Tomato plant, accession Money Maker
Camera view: bottom (45 deg); turntable rotation: 180 degrees
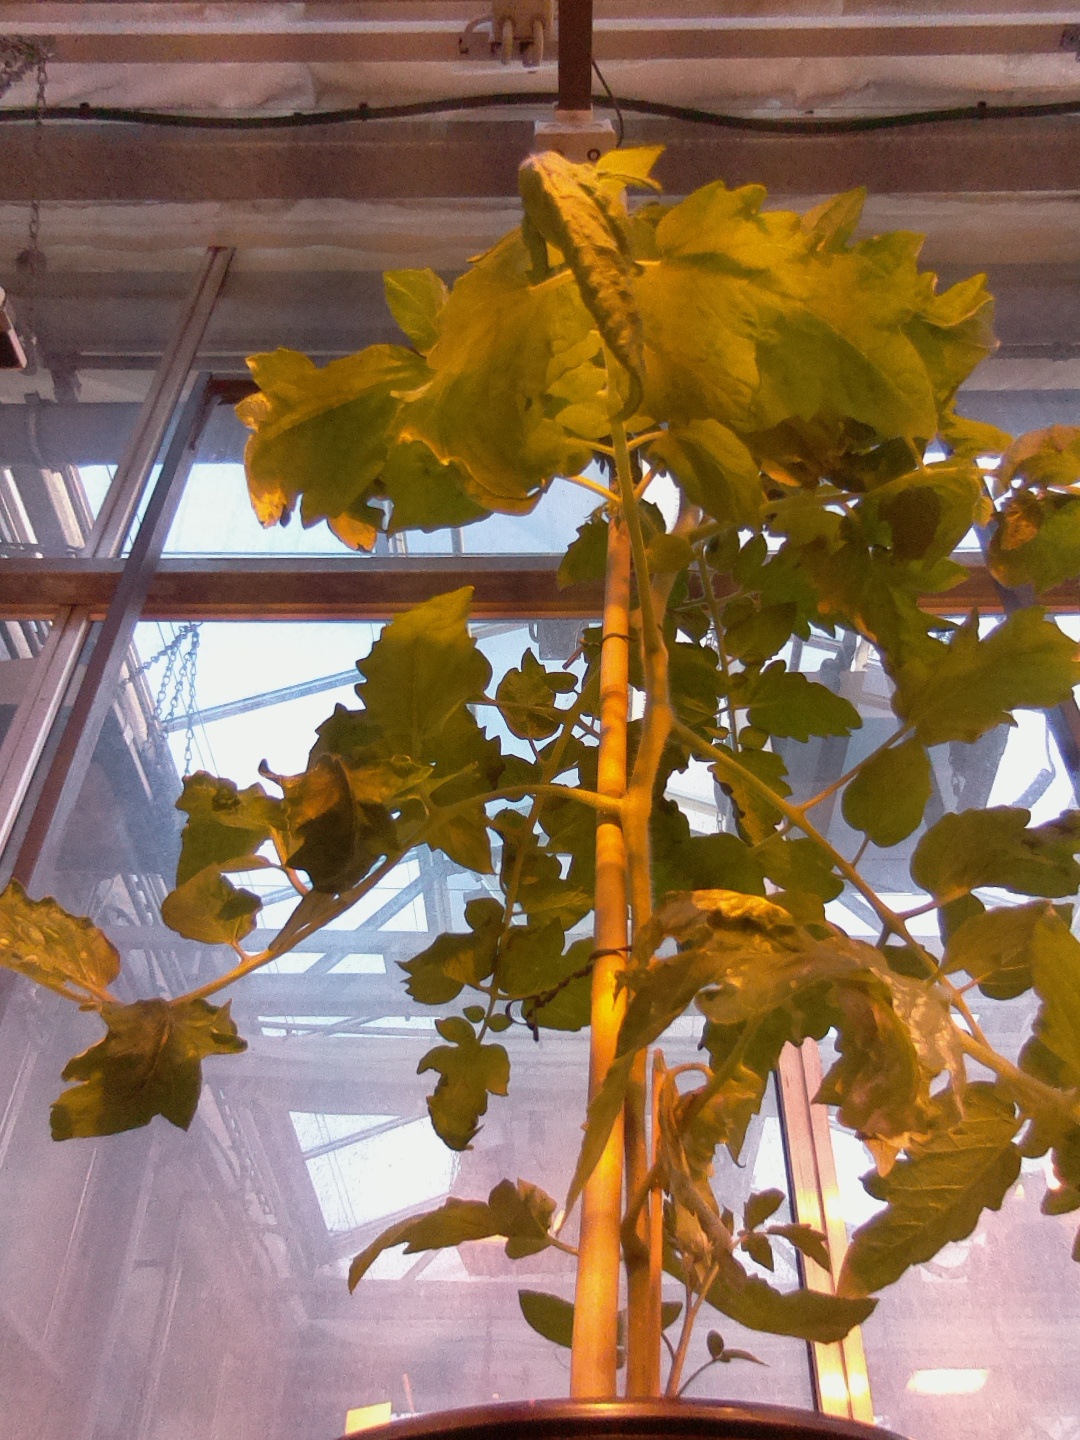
BBCH growth stage 63: 30%-40% of flowers open